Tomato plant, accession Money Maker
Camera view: bottom (45 deg); turntable rotation: 210 degrees
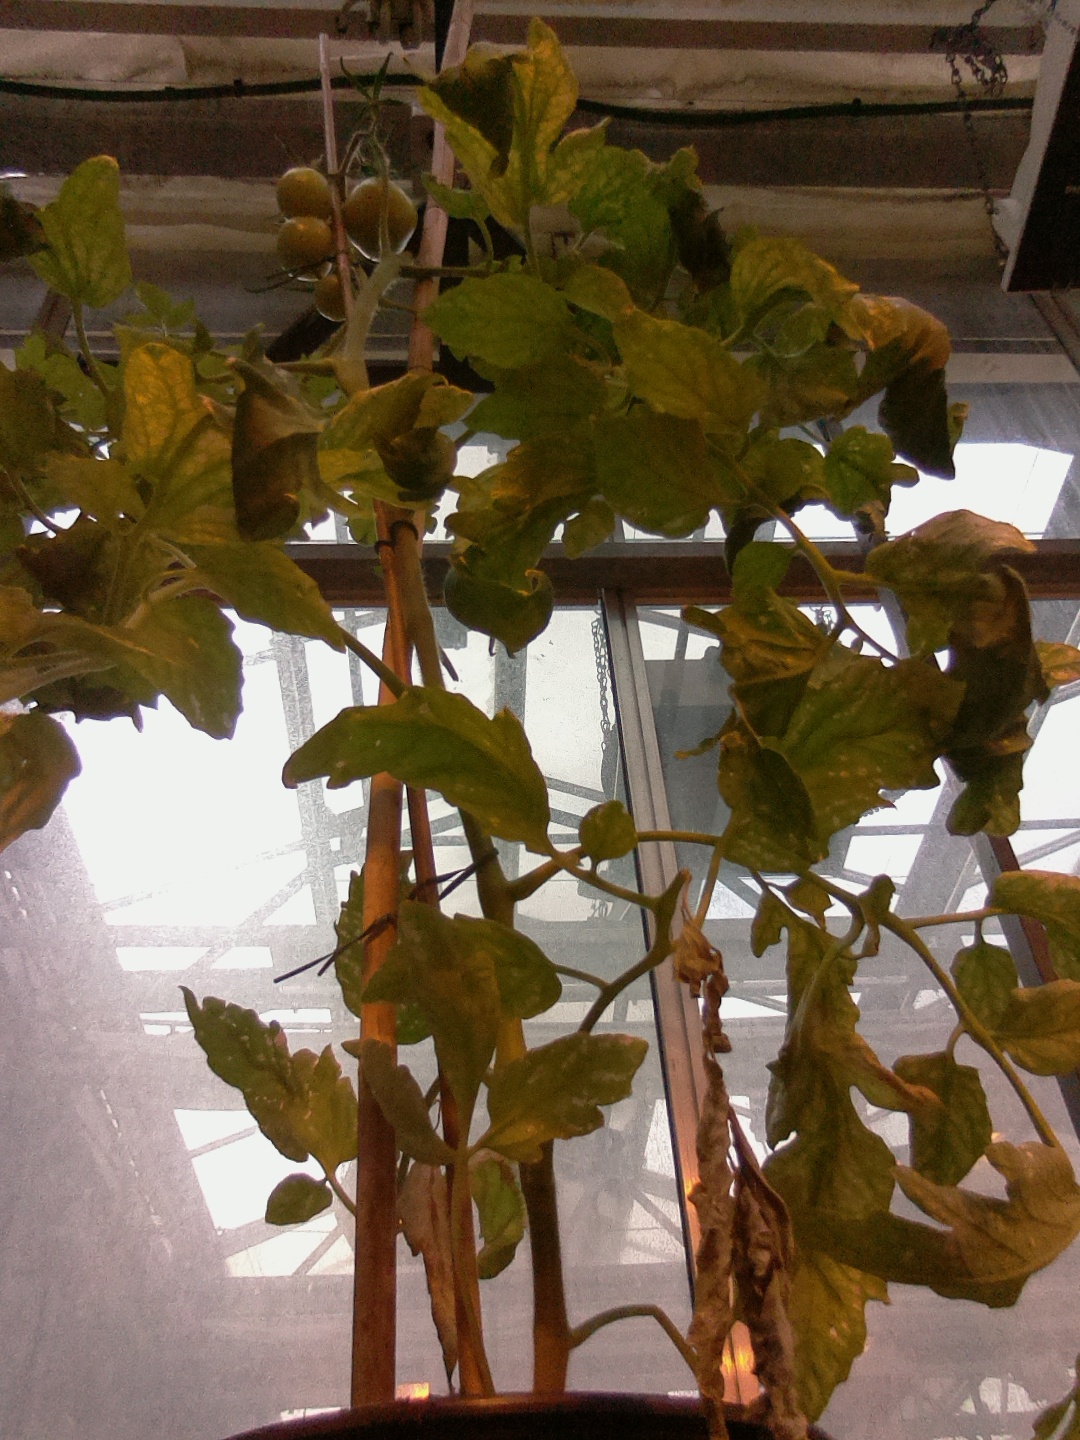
BBCH growth stage 74: 40%-50% of final fruit size